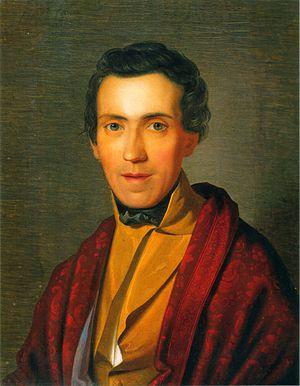
Adrian Ludwig Richter était un peintre, dessinateur et graveur allemand de la période romantique et aussi de la période Biedermeier.
Wilhelm Georg Alexander von Kügelgen est un peintre allemand de portraits et de scènes historiques. Il a été chambellan de la Cour d'Anhalt-Bernburg.